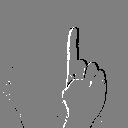
ASL letter: z